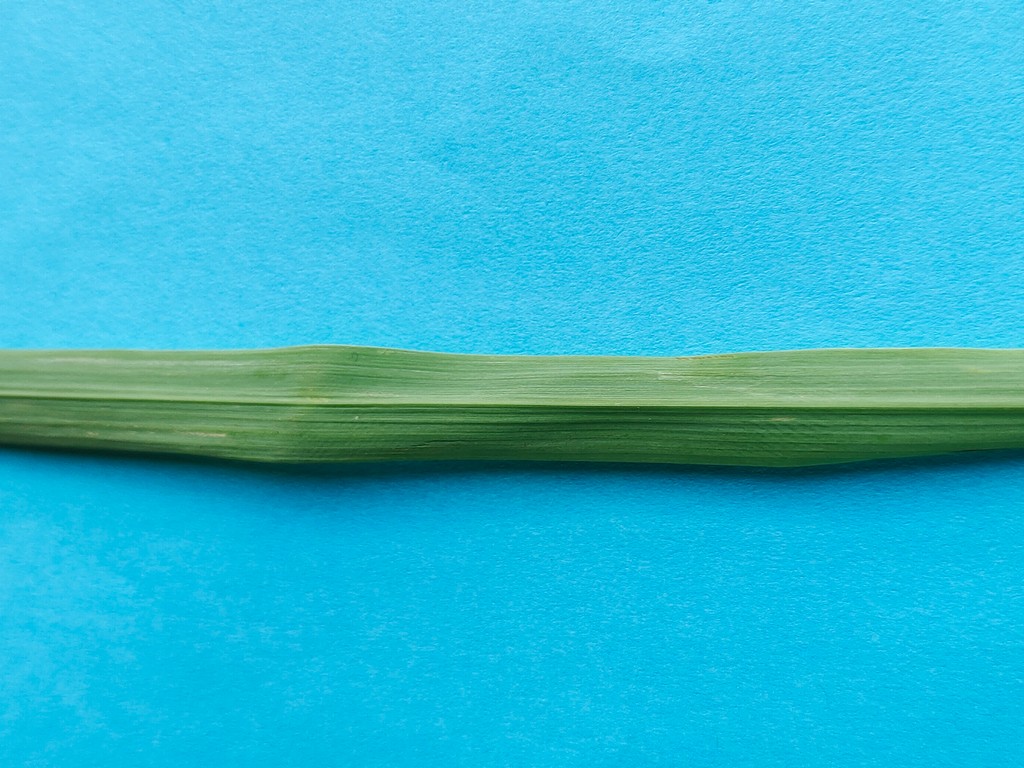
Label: Healthy